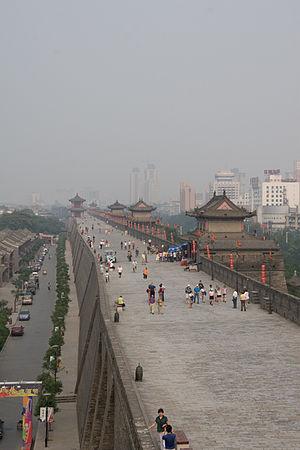
La dynastie Ming est une lignée d'empereurs qui a régné sur la Chine de 1368 à 1644. La dynastie Ming fut la dernière dynastie chinoise dominée par les Han. Elle parvint au pouvoir après l'effondrement de la dynastie Yuan dominée par les Mongols, et dura jusqu'à la prise de sa capitale Pékin en 1644 lors de la rébellion menée par Li Zicheng, qui fut rapidement supplanté par la dynastie Qing mandchoue. Des régimes loyaux au trône Ming existèrent jusqu'en 1662, année de leur soumission définitive aux Qing.
"Les Remparts de Xi'an chinois : 西安城墙, se trouvent à Xi'an, ancienne capitale de la Chine. Ils sont l'une des murailles urbaines les plus anciennes, les plus grandes et les mieux préservées de Chine. Elles ont été construites sous le règne de l'empereur Hongwu, afin de protéger la ville de Xi'an nouvellement construite. Ils présentent les ""caractéristiques complètes de l'architecture des remparts de la société féodale"" et ont été rénovés à de nombreuses reprises depuis leur construction au XIVᵉ siècle. Ils l'ont été trois fois à 200 ans d'intervalle, dans la seconde moitié des années 1500 et 1700, et ces dernières années en 1983. Les remparts entourent une zone d'une superficie d'environ 14 km².